Stuart London

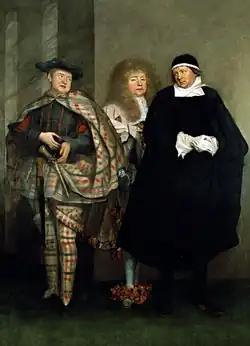
The Theatre Royal actor John Lacy in three of his most celebrated roles: the title role from "Sauny the Scot"; Monsieur Device from "The Country Chaplain"; and Parson Scruple from "The Cheats".

In October 1605, a search carried out in the basement of the Houses of Parliament revealed a man called Guy Fawkes with matches in his pocket and 36 barrels of gunpowder. Fawkes had been recruited to join the Gunpowder Plot by a group of fellow Catholics including Robert Catesby, Thomas Percy, and John Wright. The king was due to visit Parliament and Fawkes' plan was to blow the place up with the king inside. Several of the conspirators, including Fawkes, were hanged, drawn and quartered in Old Palace Yard in Westminster.